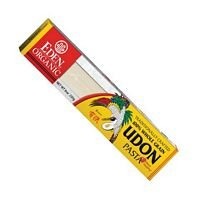
Item Name: Eden Foods Udon 100 Percent Whole Grain Pasta, 8.8 Ounce -- 12 per case.12
Product Description: <p>Save on Eden Foods 12X 8.8 Oz Udon A Traditionally Crafted Noodle Made Simply From Hard Red Winter And Spring Wheat Flour And Fine Sea Salt. The Most Popular Noodle In Japan, Consistently Rated 'Ichi-Ban' Or Number One. Similar In Shape, Texture And Cooking Time To Linguini. : (Note: This Product Description Is Informational Only. Always Check The Actual Product Label In Your Possession For The Most Accurate Ingredient Information Before Use. For Any Health Or Dietary Related Matter Always Consult Your Doctor Before Use.)</p>
Value: 105.6
Unit: Ounce

Price: 14.78